Sud Aviation Vautour

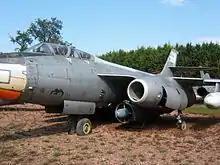
Vautour II N

The Sud Aviation Vautour was a jet-propelled mid-sized combat aircraft, typically employed as a bomber and attack aircraft, as well as having some usage as an interceptor. In terms of its basic configuration, it had a shoulder-wing monoplane configuration, furnished with a 35° swept wing and a "flying" tail. Power was provided by a pair of SNECMA Atar 101 turbojet engines, which were carried in pods located underneath the wings. The Vautour was equipped with a bicycle-type landing gear configuration in which the main units were located upon the underside of the fore and aft fuselage, these were augmented by smaller stabilizing gear set into bottom of the engine pods. The internal space of the central fuselage was largely dedicated to a large 5.0 meter (16 ft 5 in) weapons bay, along with substantial internal fuel tankage.